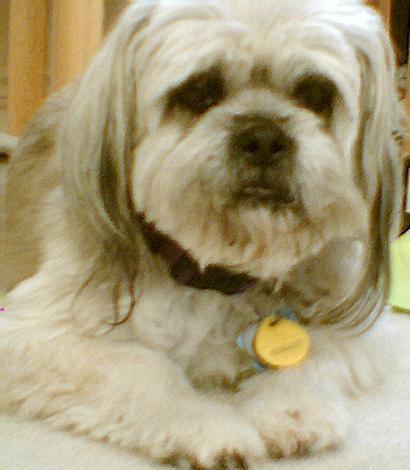
Lhasa